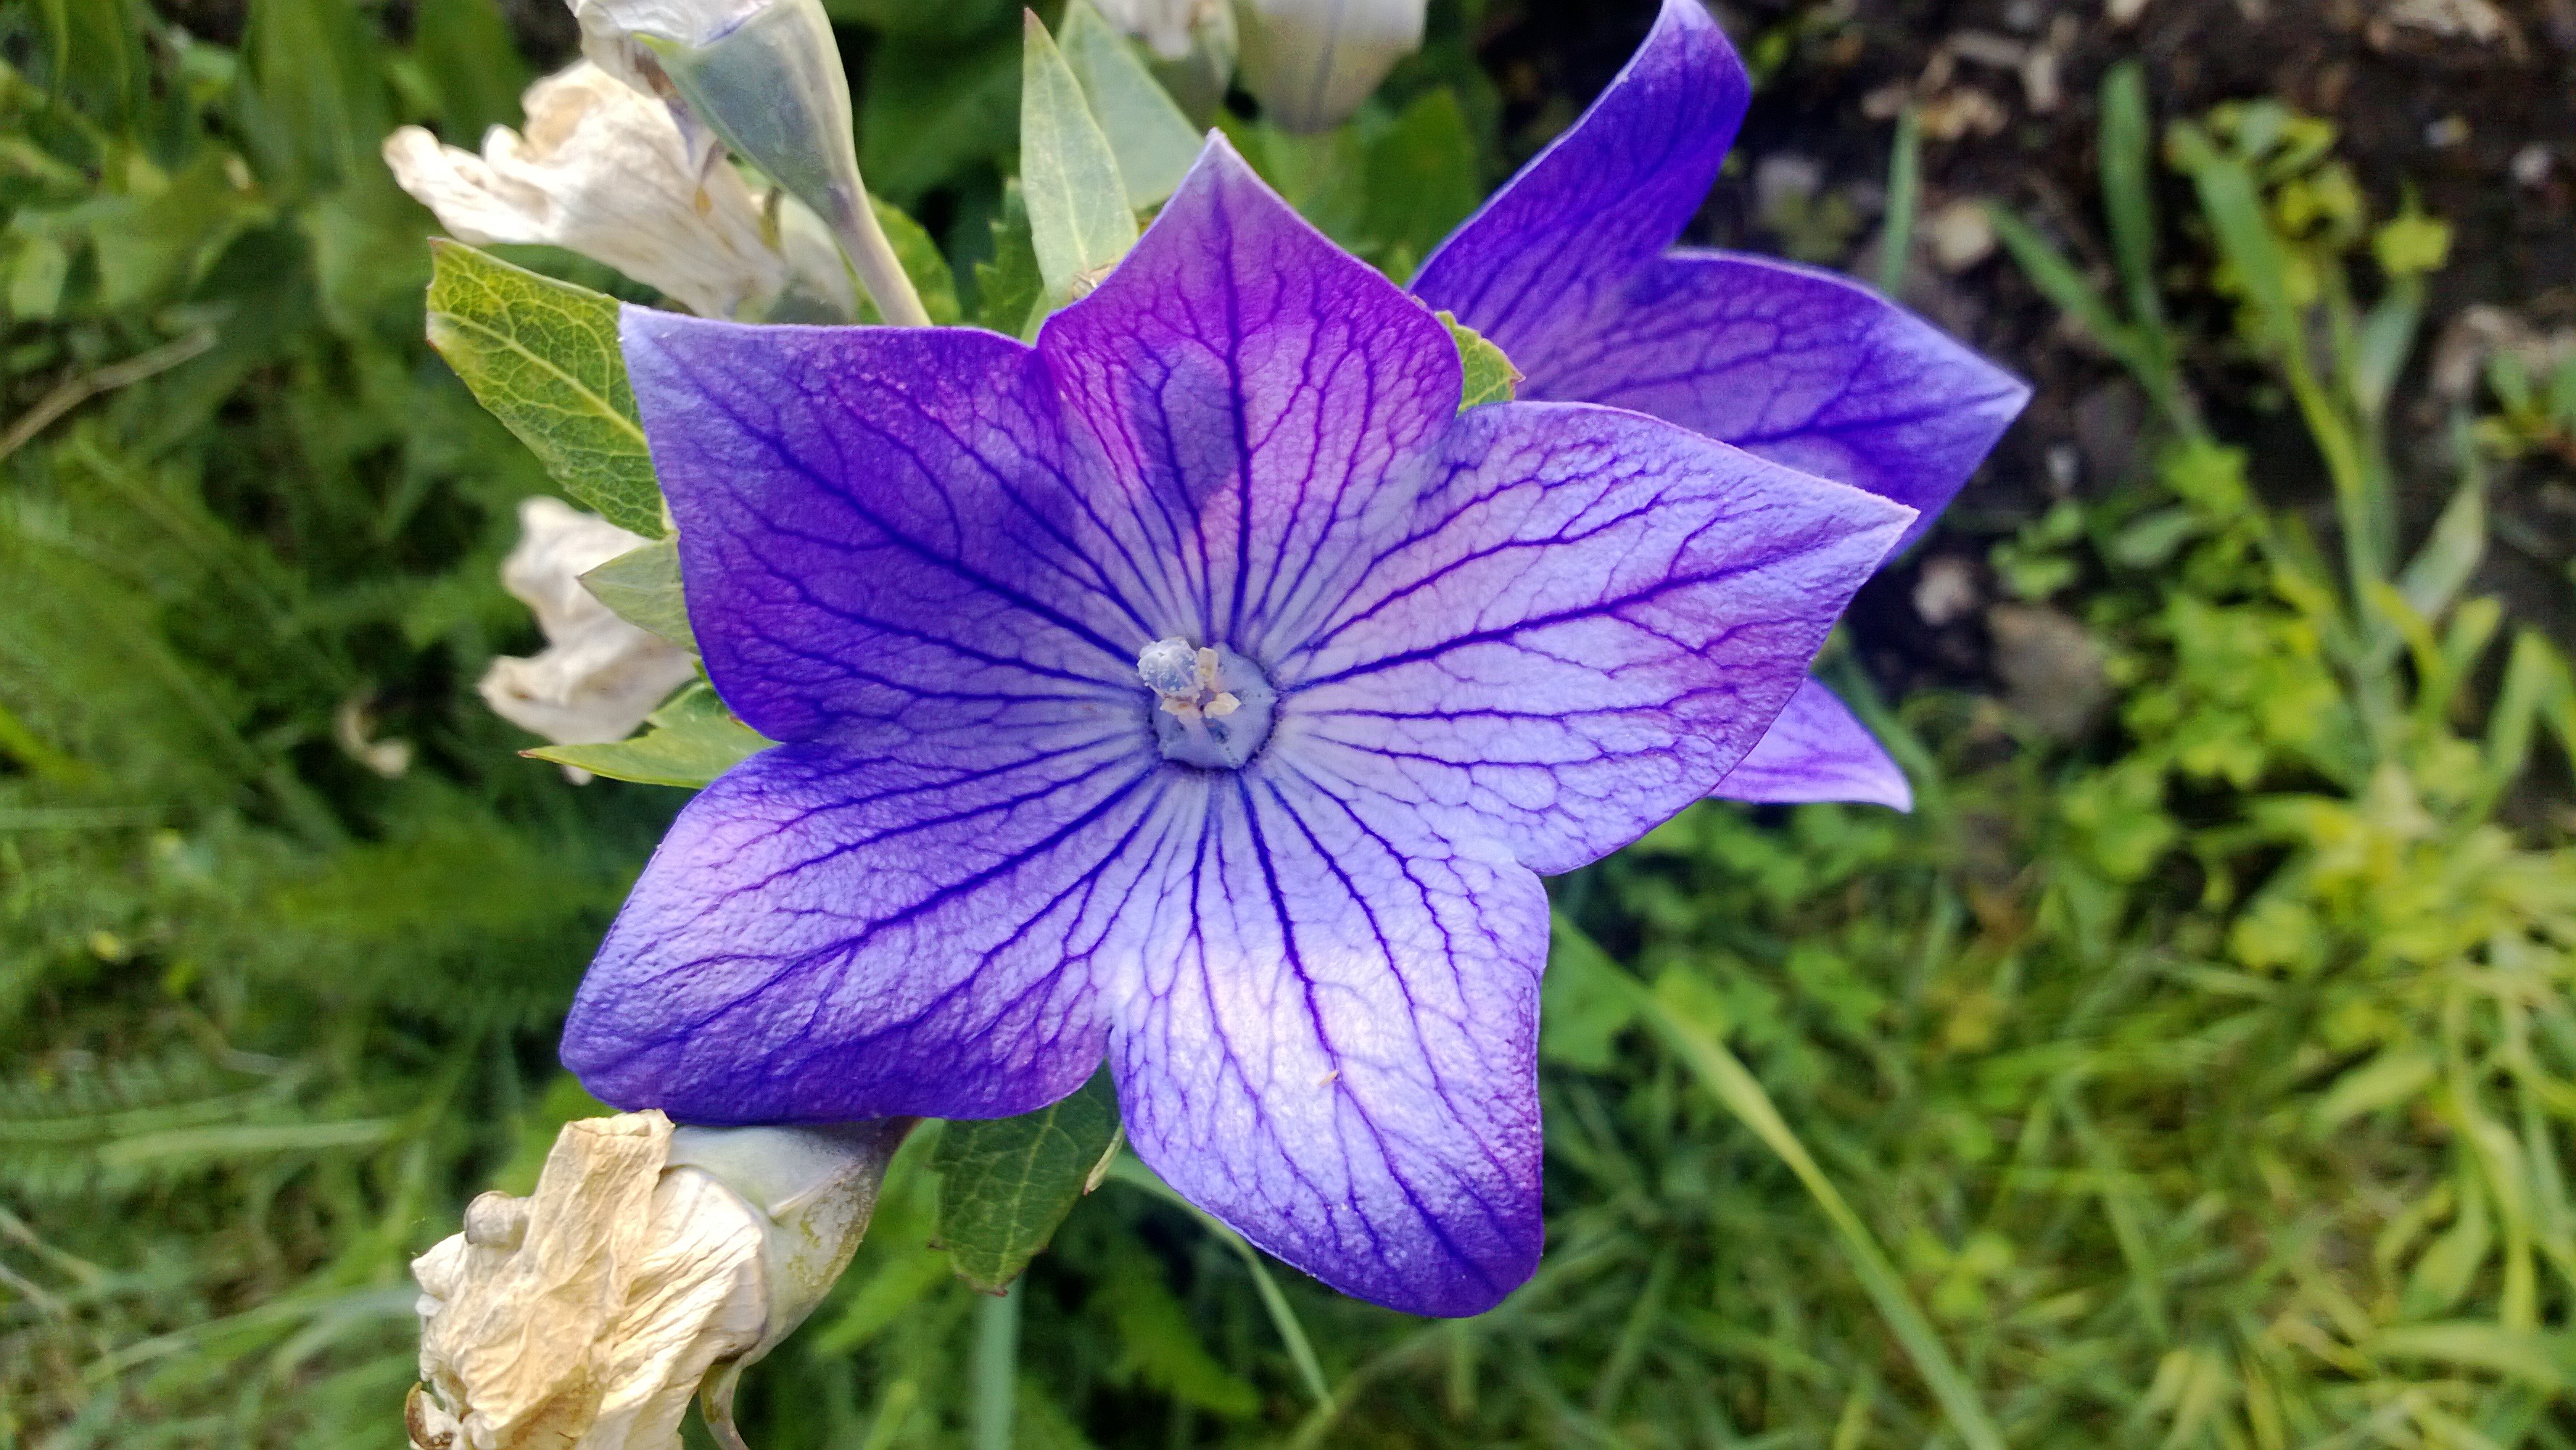
plant, flower, petal, botany, blue, flora, wildflower, eye, macro photography, flowering plant, bellflower family, land plant, g mbvir g